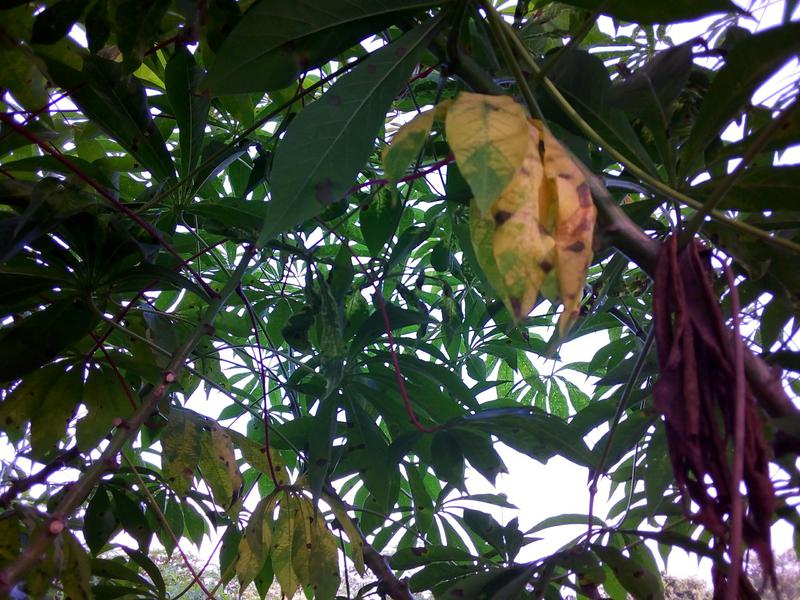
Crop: cassava
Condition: brown_streak_disease